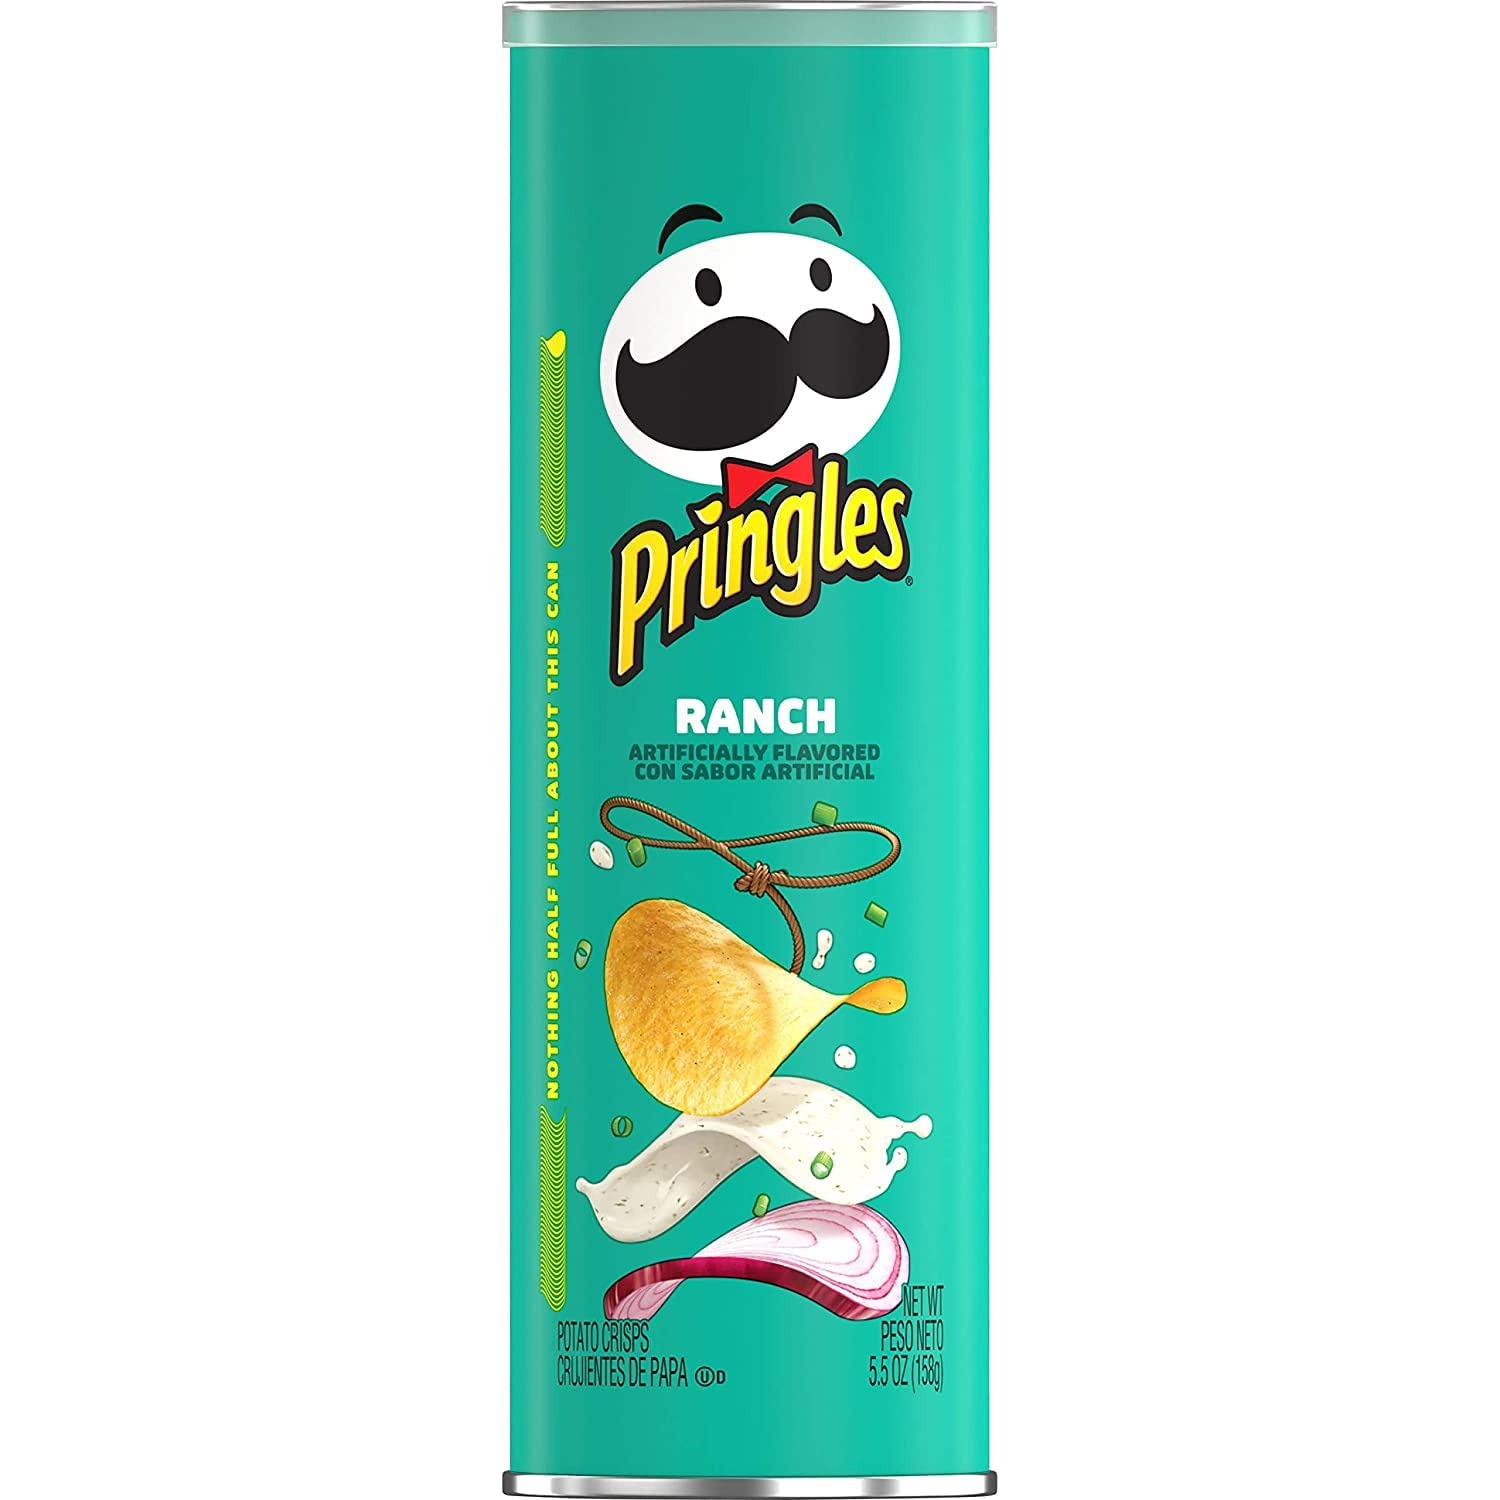
Item Name: Pringles Flavored Potato Chips, Ranch , 5.96 Ounce (Pack of 14)
Bullet Point: Great addition to school lunch
Value: 83.44
Unit: Ounce

Price: 31.63